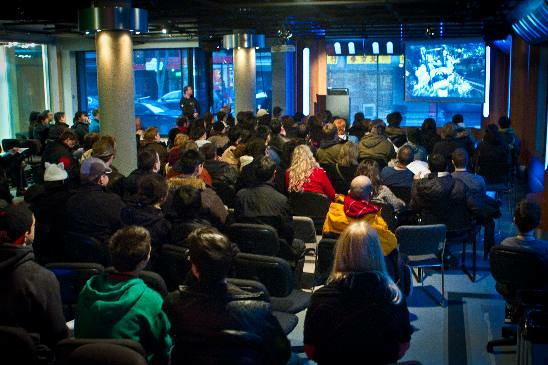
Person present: Yes